2016 World Cup of Hockey

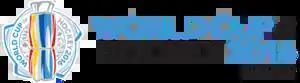

The 2016 World Cup of Hockey (abbreviated WCH2016) was an international ice hockey tournament. It was the third installment of the National Hockey League (NHL)-sanctioned competition, 12 years after the second World Cup of Hockey in 2004. It was held from September 17 to September 29 at Air Canada Centre in Toronto, Ontario. Canada won the championship, defeating Team Europe in the best-of-three final.